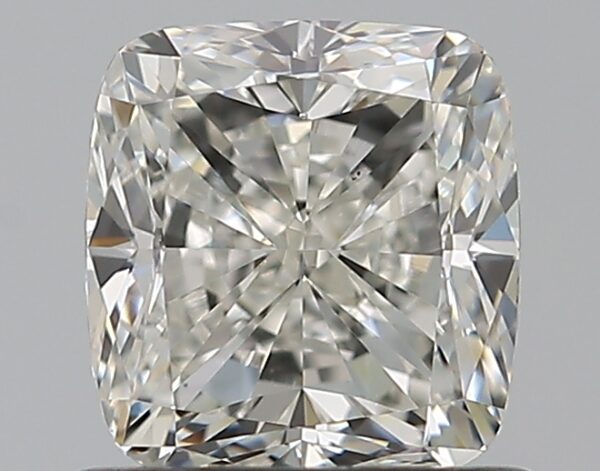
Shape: cushion
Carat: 0.91
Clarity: VS2
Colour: I
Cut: VG
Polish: EX
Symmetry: VG
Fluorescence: N
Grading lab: GIA
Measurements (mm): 5.4 x 5.1 x 3.65